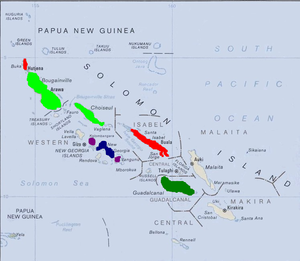
Pteralopex est un genre de chauves-souris de la famille des Pteropodidae.